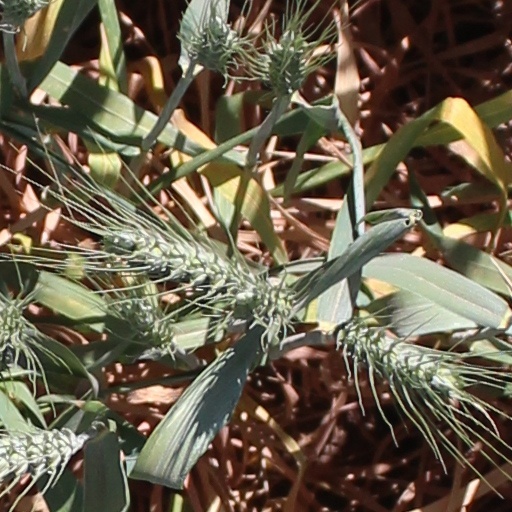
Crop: wheat